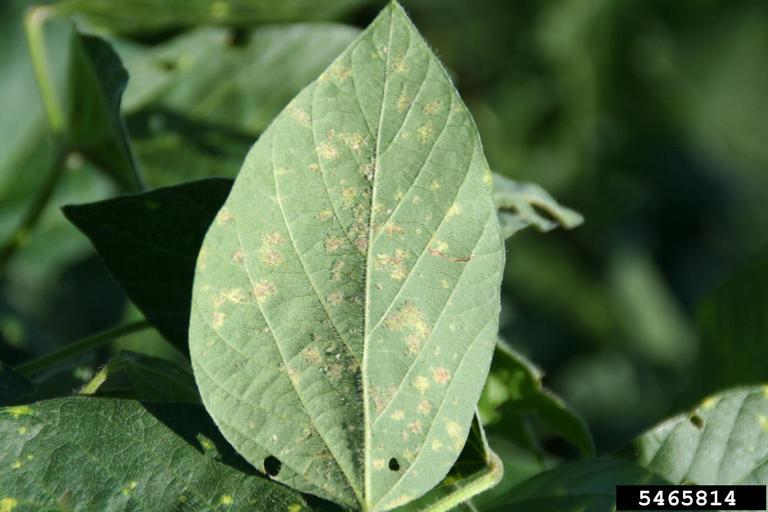
Plant: Soybean
Disease: soybean downy mildew